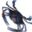
Label: cra